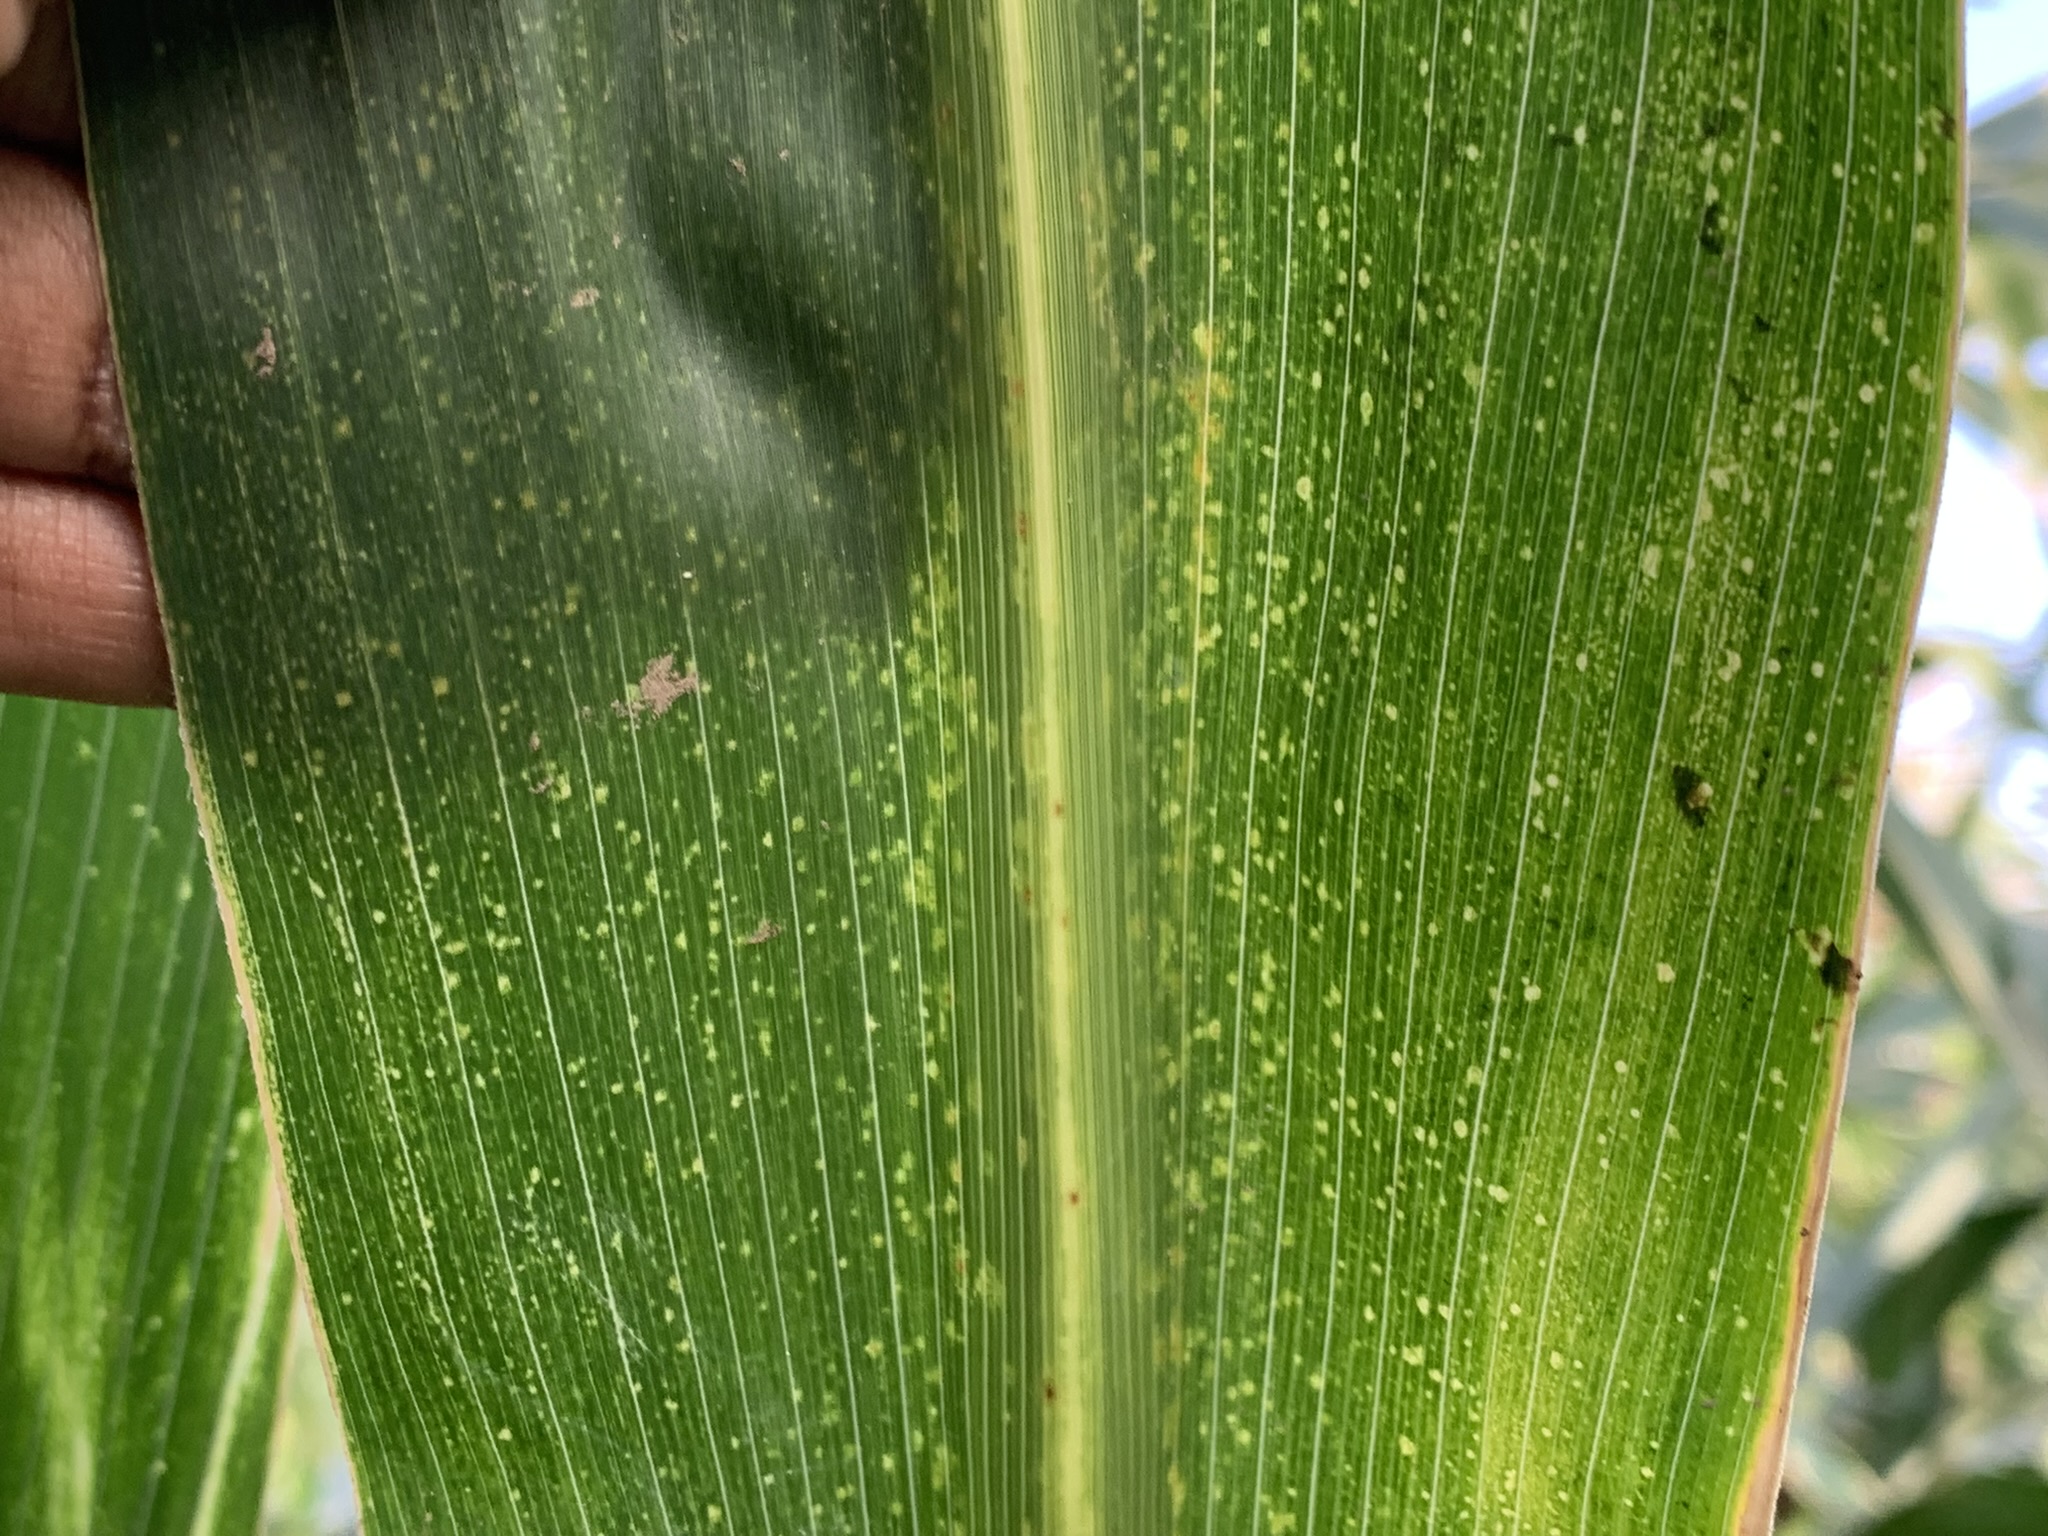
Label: MLN